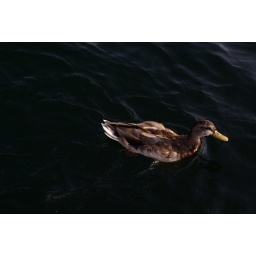
This duck and its mate followed us around the lake begging for snacks.